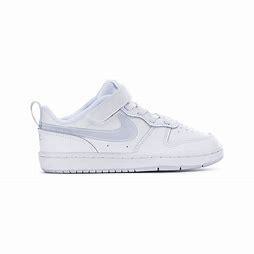
Brand: Nike
Model: Court Borough 2